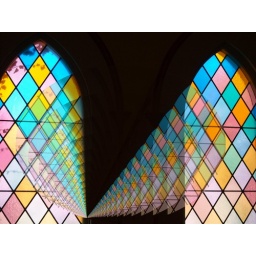
This stained glass window can be seen at the Bethany United Methodist CHurch in Itasca, IL.